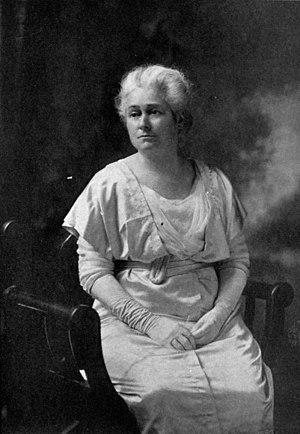
Florence Augusta Merriam Bailey est une ornithologue américaine et une écrivaine naturaliste. Elle organise les premières sections de la société Audubon et s'investit pour la protection des oiseaux. Elle publie en 1890 ce qui est considéré comme le premier guide moderne de terrain sur les oiseaux, Birds Through an Opera-Glass. Son travail de terrain dans l'Ouest américain, souvent avec son mari, Vernon Bailey, est relaté dans plusieurs livres, en particulier, Handbook of the Birds of West of the United States et The Birds of New Mexico.